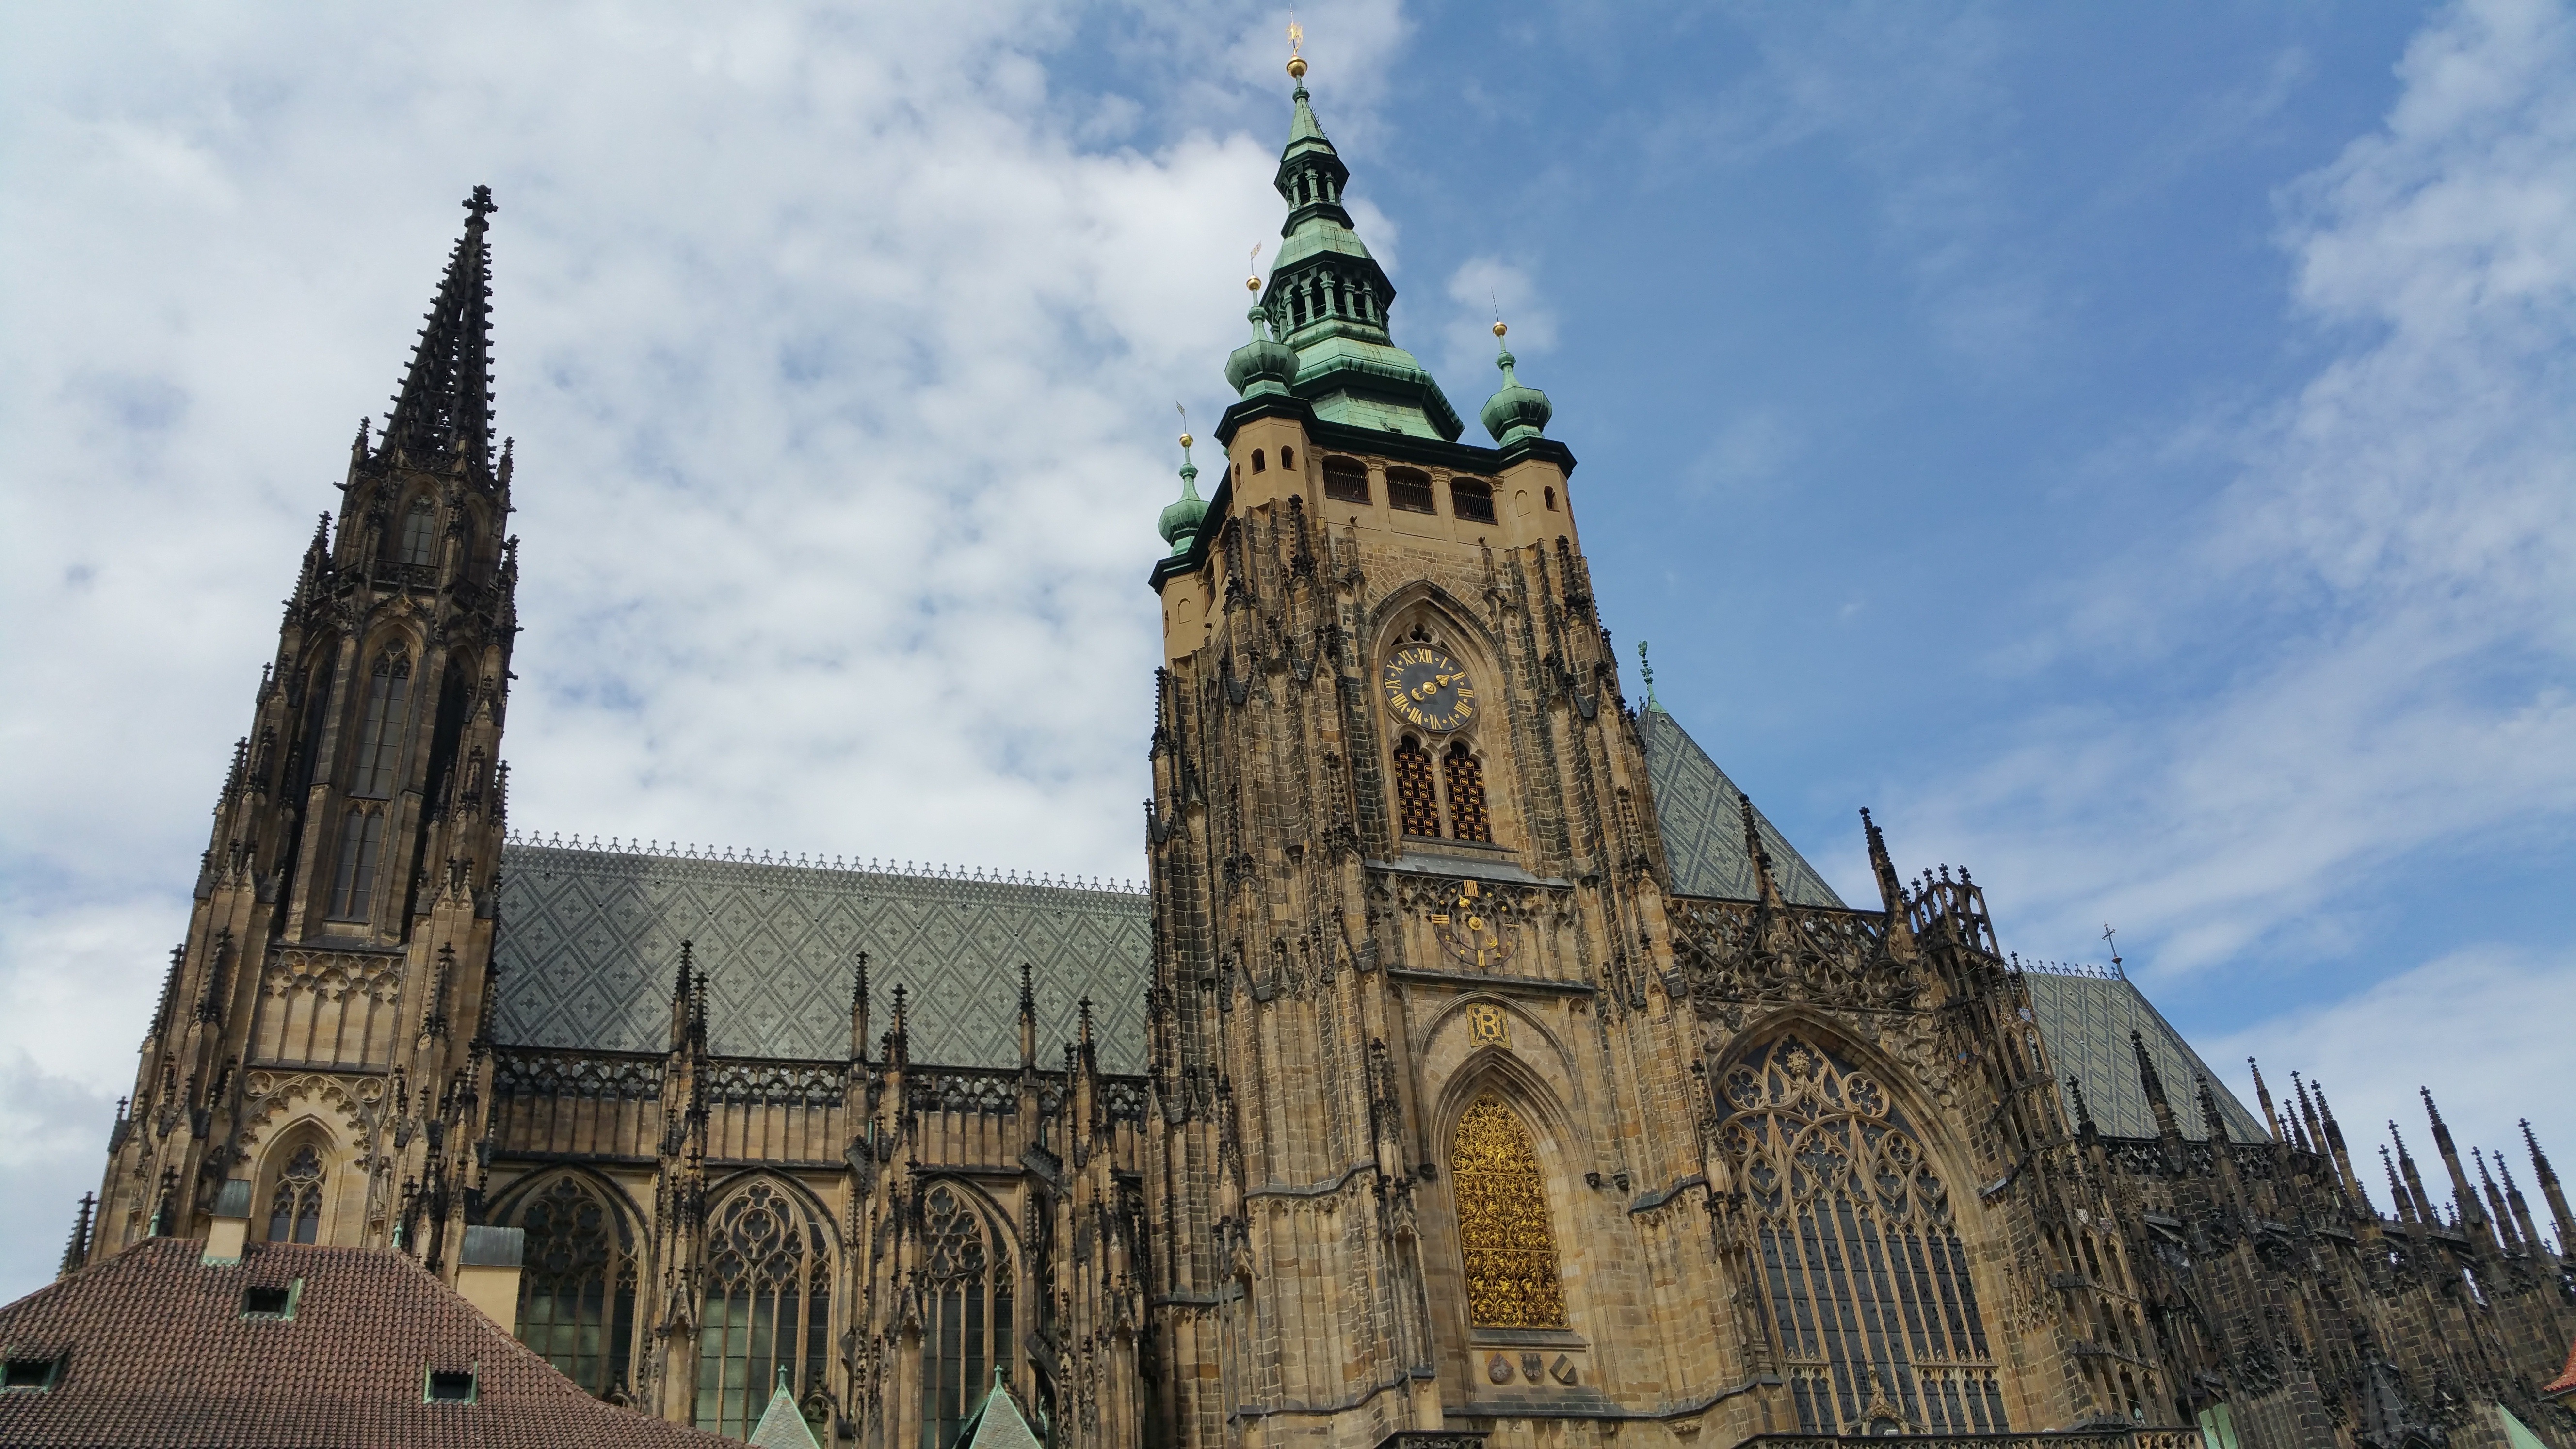
building, tower, landmark, church, cathedral, prague, place of worship, spire, steeple, monastery, czech, vitus, gothic architecture, tours, historic site, st vitus